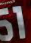
Number: 1